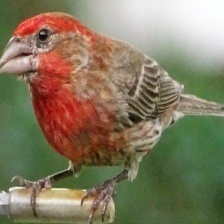
Species: HOUSE FINCH
Scientific name: HAEMORHOUS MEXICANUS
ImageNet parent category: house_finch